Visma–Lease a Bike (men's team)

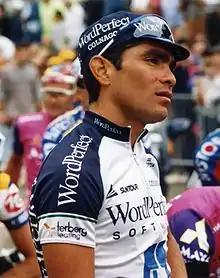
Raúl Alcalá with Wordperfect in 1993

A new sponsor was found in WordPerfect. Steven Rooks left the team, and Raúl Alcalá joined the team. Still, the 1993 season did not turn out well, with only 29 victories, the most important being Three Days of De Panne and the Tour DuPont. In 1993 and 1994, Michael Boogerd and Léon van Bon started their professional career in the team, and Viatcheslav Ekimov also came. The Tour DuPont was won again, together with the Tour de Luxembourg. The year still was disappointing with only 25 victories.